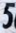
Number: 5